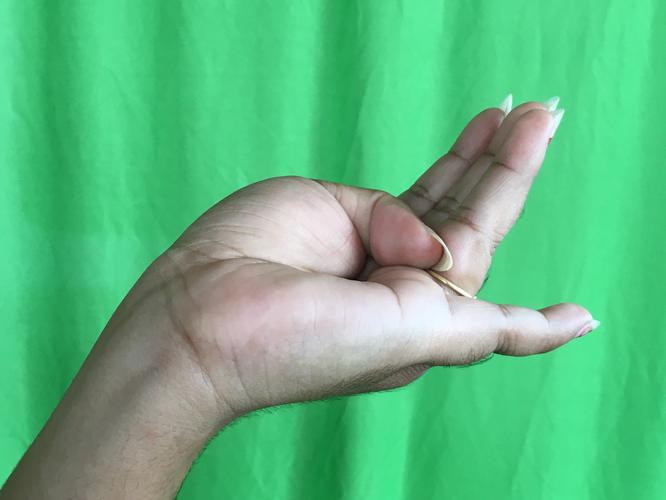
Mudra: Chaturam
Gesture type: single_hand